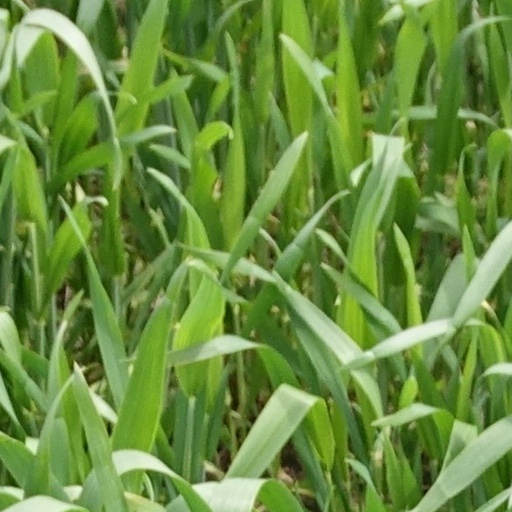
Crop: wheat